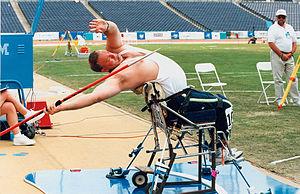
Les disciplines paralympiques sont les disciplines sportives aux Jeux paralympiques d'été ou d'hiver. Certaines sont des disciplines courantes dont les règles sont adaptées pour le handisport. Ces adaptations peuvent être importantes ; ainsi, le rugby en fauteuil roulant ressemble assez peu au rugby des athlètes valides. D'autres sont des disciplines de nature exclusivement paralympique : le boccia, le goalball.